Bevke

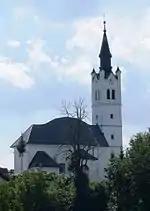
Holy Cross Church

The parish church in the settlement is dedicated to the Exaltation of the Holy Cross and belongs to the Ljubljana Archdiocese. The church was recorded as a chapel of ease associated with the parish of Vrhnika in 1689. The village cemetery formerly surrounded the church, but it was discontinued at that location in 1859 and a new cemetery was established to the south in the hamlet of Za Ježe. The cemetery was expanded and a new funeral chapel was built in 1994.